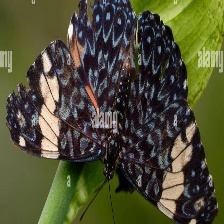
Species: RED CRACKER